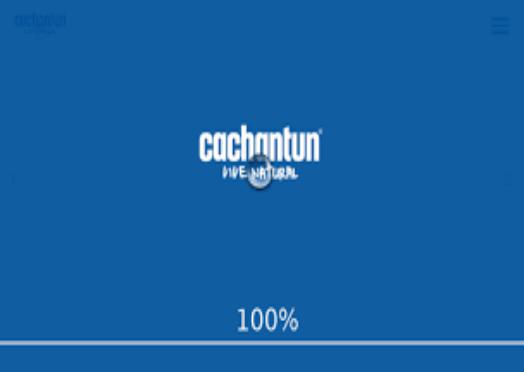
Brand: Cachantun
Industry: Food